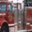
Label: truck